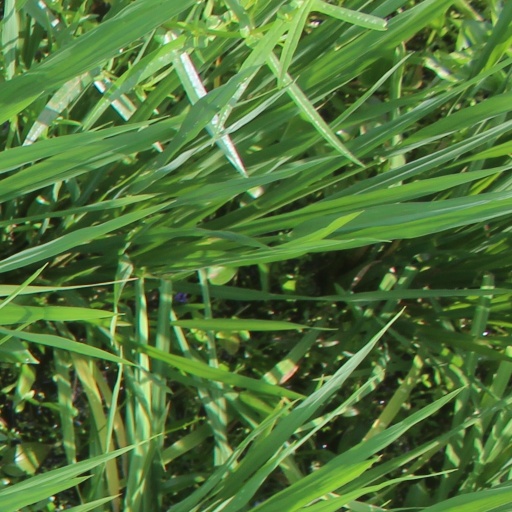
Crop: rice